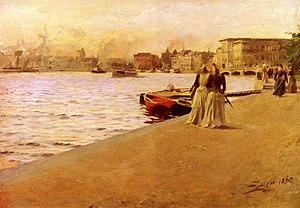
Skeppsholmen / Billeder
Utsikt från Skeppsholmskajen (1890), oliemaleri af Anders Zorn
Skeppsholmen er en ø i Saltsjön samt en bydel i det centrale Stockholm i Sverige. Den har broforbindelse til Norrmalm og Kastellholmen. På Skeppsholmen ligger blandt andet Moderna Museet, Skeppsholmskyrkan og Skeppsholmsgården.